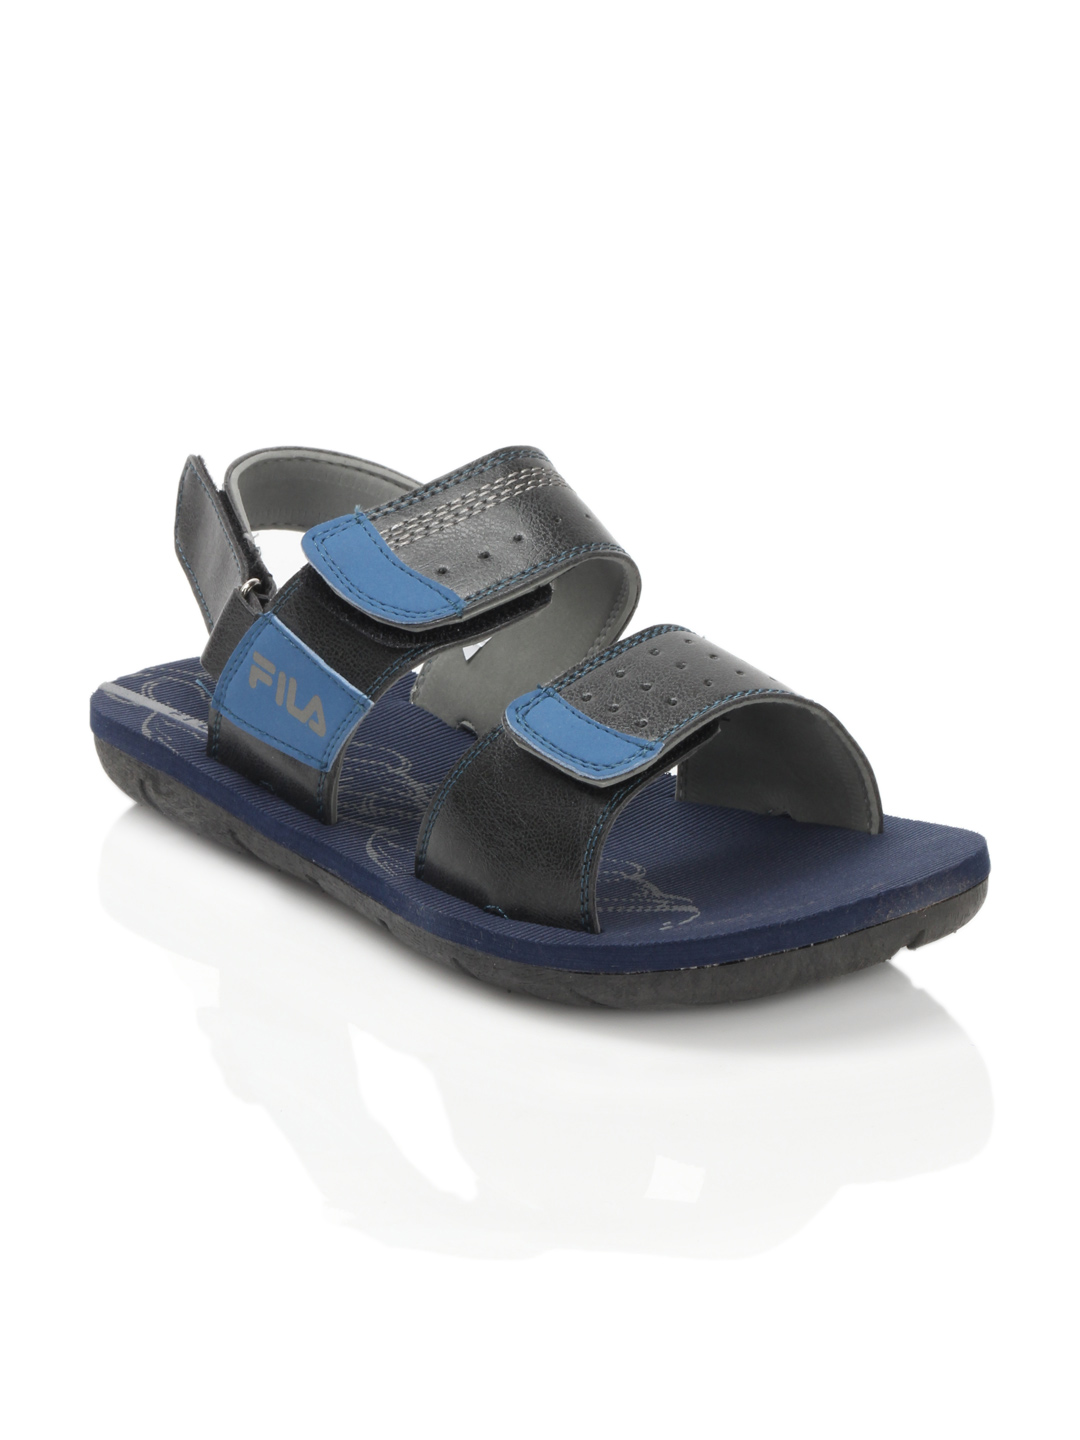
Fila Men Benton Grey Sandals
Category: Footwear / Sandal / Sports Sandals
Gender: Men
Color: Grey
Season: Summer 2012
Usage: Casual